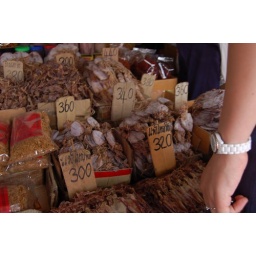
Dried fish street stall in Bangkok